At the Well in Front of the Gate

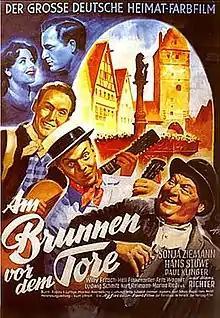

At the Well in Front of the Gate is a 1952 West German romance film directed by Hans Wolff and starring Sonja Ziemann, Hans Stüwe and Paul Klinger. It was shot in Agfacolor at the Tempelhof Studios in West Berlin and on location around Dinkelsbühl in Bavaria. The film's sets were designed by the art directors Willi A. Herrmann, Heinrich Weidemann and Peter Schlewski.